Halley's Comet

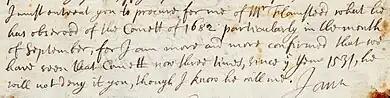
"I must entreat you to procure for me of Mr Flamsteed what he has observed of the Comett of 1682 particularly in the month of September, for I am more and more confirmed that we have seen that Comett now three times, since yͤ Yeare 1531, he will not deny it you, though I know he will me." —Excerpt of Halley's letter to Newton about comet's orbits (28 September 1695)

Ultimately, it was Newton's friend, editor and publisher, Edmond Halley, who, in his 1705 "Synopsis of the Astronomy of Comets", used Newton's new laws to calculate the gravitational effects of Jupiter and Saturn on cometary orbits. Having compiled a list of 24 comet observations, he calculated that the orbital elements of a second comet that had appeared in 1682 were nearly the same as those of two comets that had appeared in 1531 (observed by Petrus Apianus) and 1607 (observed by Johannes Kepler). Halley thus concluded that all three comets were the same object returning about every 76 years, a period that has since been found to vary between 72 and 80 years. After a rough estimate of the perturbations the comet would sustain from the gravitational attraction of the planets, he predicted its return for 1758. He had personally observed the comet around perihelion in September 1682, but died in 1742 before he could observe its predicted return.